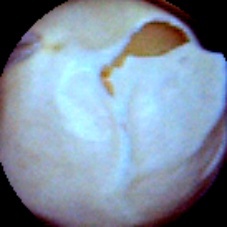
Label: Skin-damaged